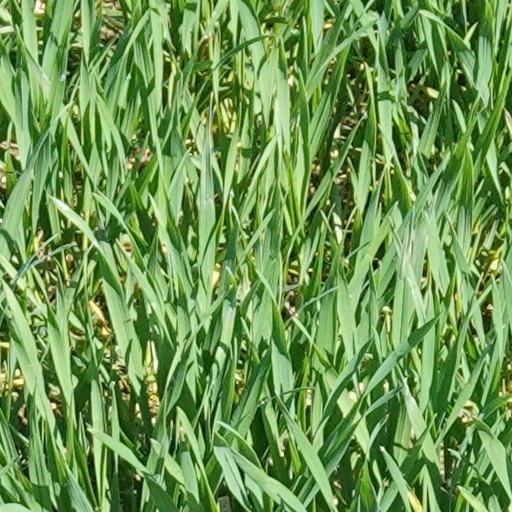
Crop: wheat